Povl Ahm

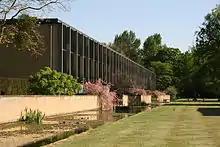
St Catherine's College, Oxford

Ahm was awarded the ICE's first gold medal in 1993; the same year he received a CBE for services to engineering.